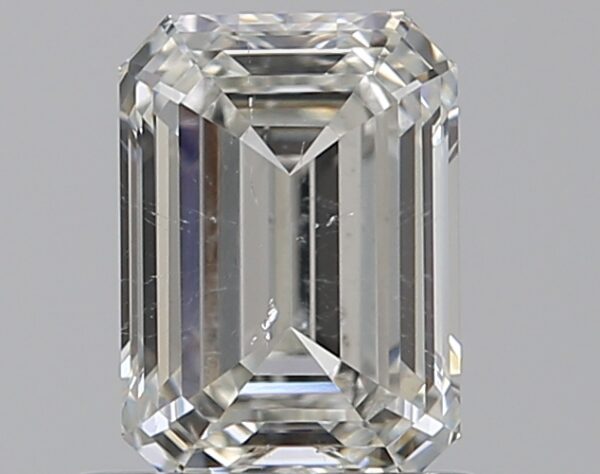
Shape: emerald
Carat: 0.8
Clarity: SI2
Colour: H
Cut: EX
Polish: EX
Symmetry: VG
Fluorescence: N
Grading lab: GIA
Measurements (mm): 6.26 x 4.48 x 2.8